Addington, London

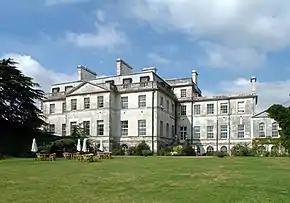
Addington Palace, listed at grade II*

In the 20th century, technological advances and population growth in the region led to many changes in the way of life for people in Addington. At the beginning of the century, Addington was in the county of Surrey, which had established urban and rural districts to provide services matched to the needs of the differing communities. The parish of Addington was transferred to Godstone Rural District on abolition of Croydon Rural District in 1915. Subsequently, Addington parish was absorbed by the County Borough of Croydon in 1925. Since 1965 the county borough has been part of the London Borough of Croydon within highly urbanized Greater London, which ended over 900 years of administration by the county of Surrey.